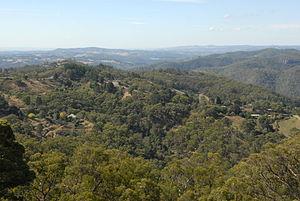
Cherryville est un village situé dans les Adelaide Hills, en Australie-Méridionale. Au recensement de 2006, Cherryville comptait 238 habitants.